Madison Square Garden (1879)

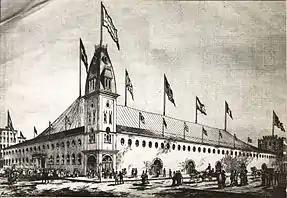
P. T. Barnum's Roman Hippodrome, a predecessor to Madison Square Garden

The site upon which Madison Square Garden was eventually established was originally occupied by a small passenger depot of the New York and Harlem Railroad. The site was vacated by the railroad in 1871 when it moved operations uptown to Grand Central Depot at 42nd Street. The site was vacant until 1874 when it was leased to P. T. Barnum who converted it into an open oval arena long, with seats and benches in banks, which he named the Great Roman Hippodrome where he presented circuses and other performances. The roofless building was also called "Barnum's Monster Classical and Geological Hippodrome" and measured by .